Kapsas

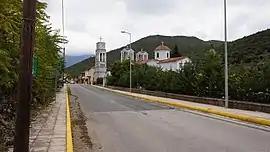

Kapsas (also Κάψια "Kapsia") is a community in the municipal unit of Mantineia in Arcadia on the Peloponnese peninsula in southern Greece. It is situated in a valley east of the Mainalo mountains, at 700 m elevation. It is 9 km southeast of Levidi, 11 km west of Nestani and 12 km north of Tripoli. The Greek National Road 74 (Pyrgos - Tripoli) passes through the village.